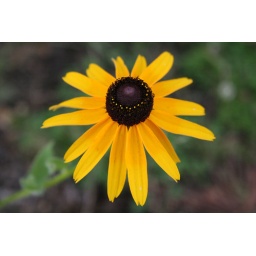
Lone flower springing up in the weeds outside the building by the head waters trail at Itasca State Park